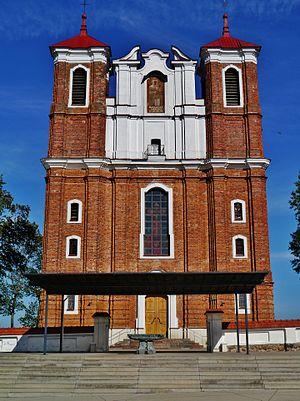
Notre-Dame de Šiluva est une dénomination de la Vierge Marie donnée dans l’Église catholique, dénomination très célèbre à Šiluva, en Lituanie. Un sanctuaire du même nom a été construit et lui est dédié. Cette dénomination désigne à la fois l'icône représentant la Vierge, très vénérée en Lituanie depuis le XVᵉ siècle, et qui est souvent appelée « le plus grand trésor de Lituanie » ; que la Vierge à l'Enfant, qui serait apparue en 1608, dans ce même village, dans la ruine de l'église, dévastée à l'époque, avant d'être reconstruite.